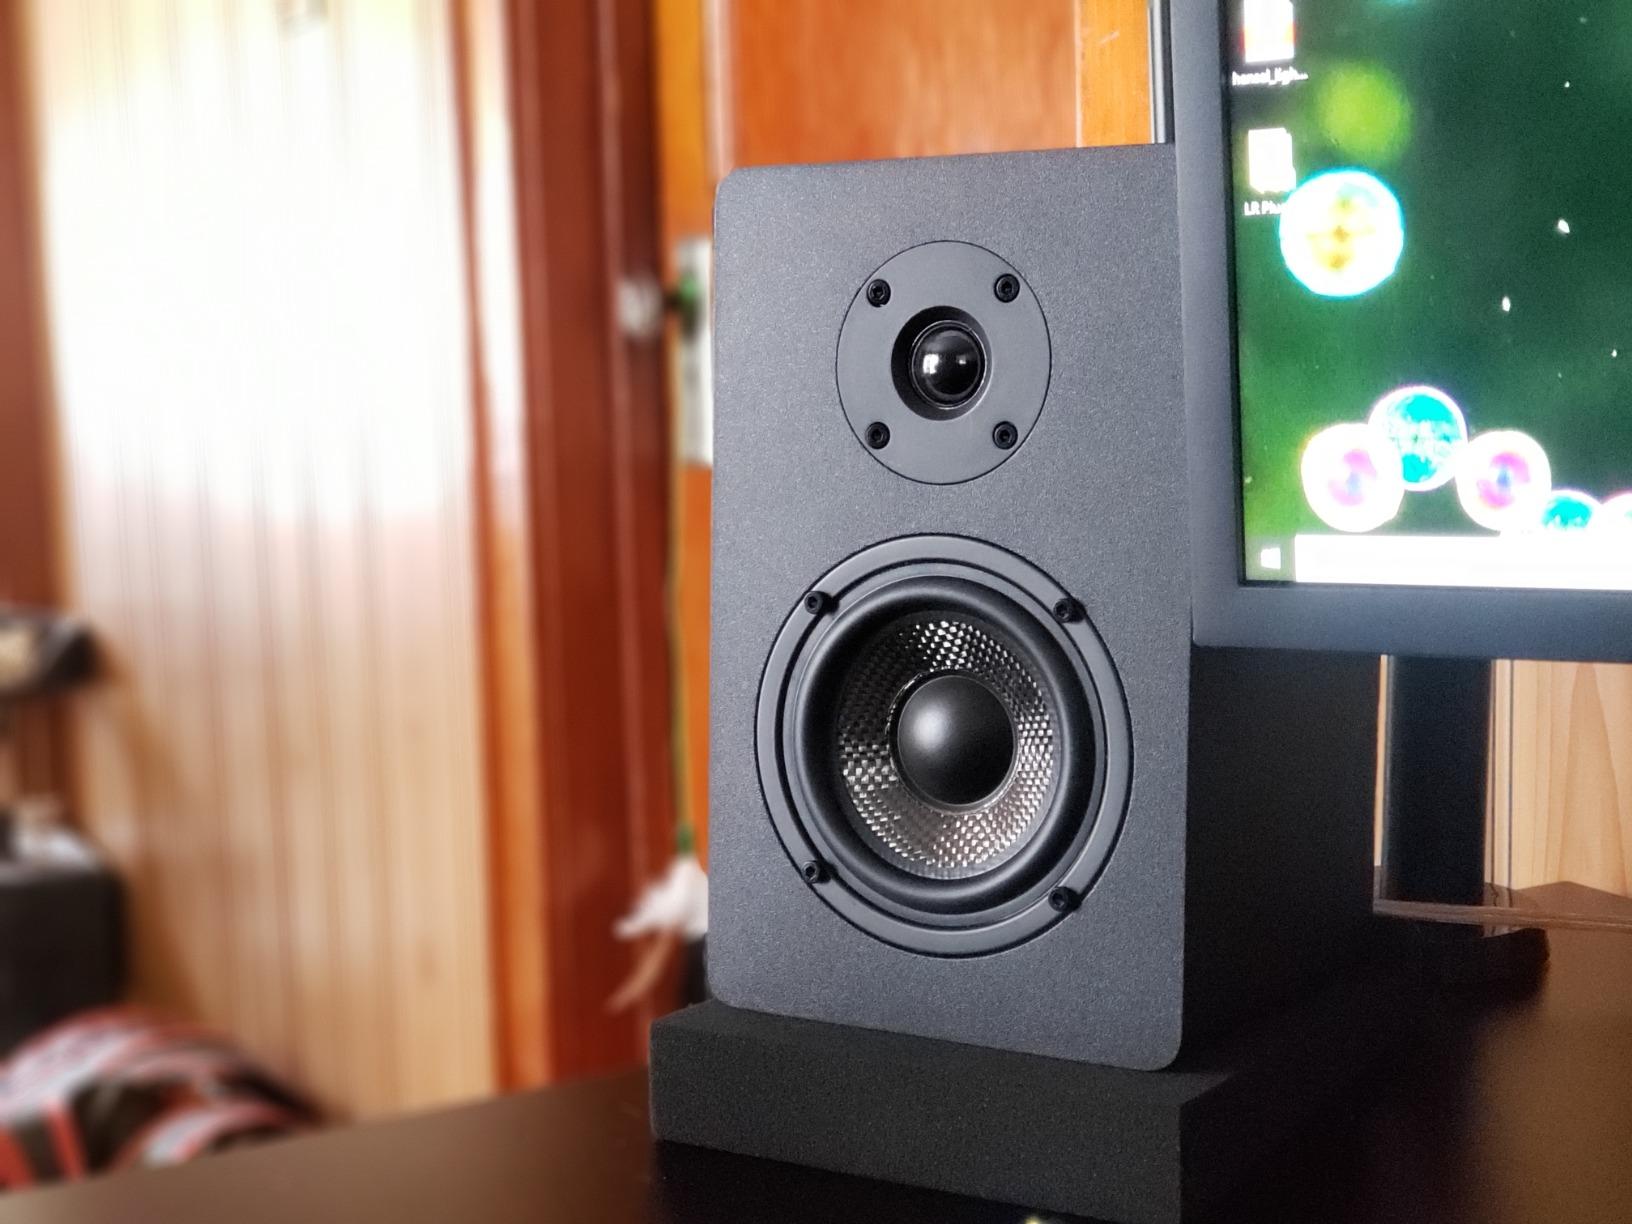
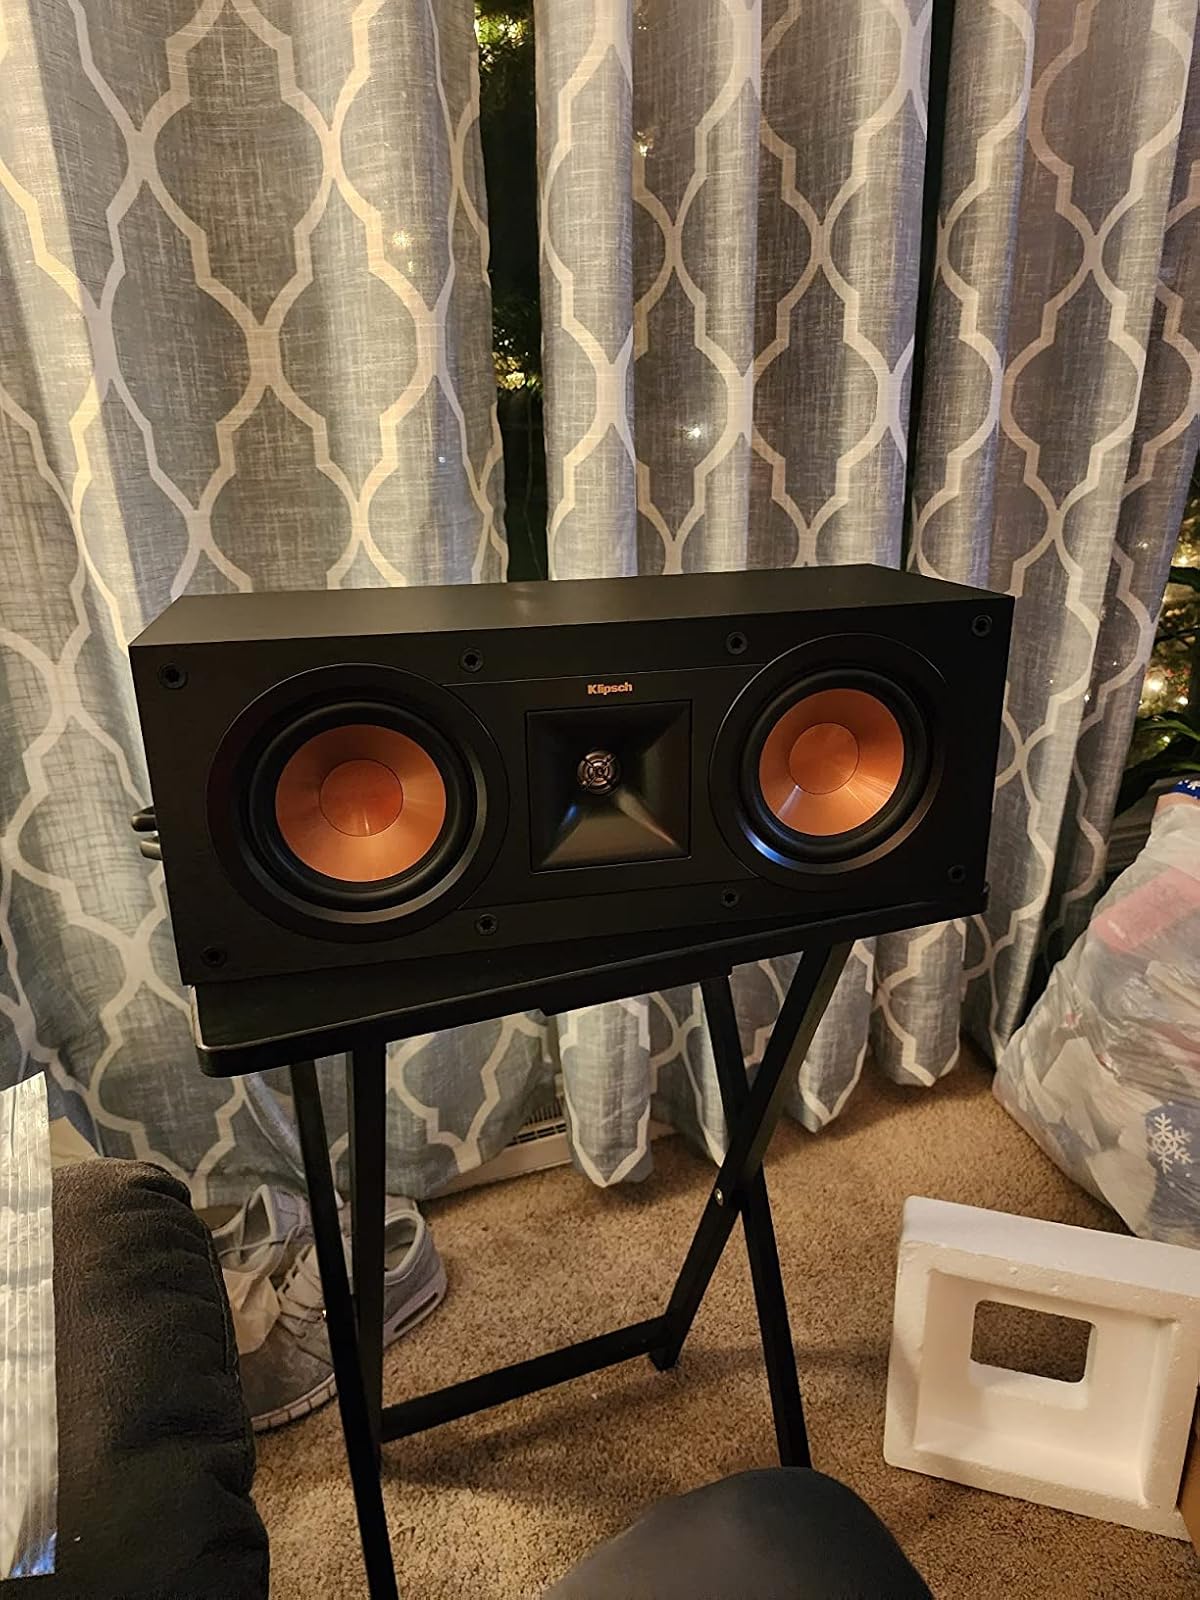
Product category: speaker
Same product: no